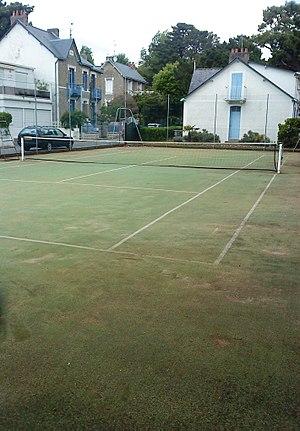
La pelouse synthétique, aussi appelée « pelouse artificielle » ou encore « gazon artificiel » ou « gazon synthétique », est une surface imitant la pelouse naturelle. Ce faux gazon est constitué de plastiques produits par synthèse chimique de manière à imiter son aspect et certaines de ses caractéristiques. Deux avantages sont avancés par les fabricants : la possibilité d'un usage intensif, quelle que soit la météo, et un moindre besoin d'arrosage. Ce type de gazon fait toutefois l'objet de critiques et d'alertes concernant ses impacts sur l'environnement et la santé des utilisateurs.
Le tennis se pratique sur un court aux dimensions précises. Cependant, ce court peut être composé de différents revêtements, ce qui a une conséquence sur la possibilité de glisser et surtout la hauteur et la vitesse de la balle au rebond et donc sur la vitesse de jeu. Dans les tournois professionnels, on retrouve principalement quatre types de surfaces de jeu : le gazon, les moquettes, les surfaces dures et la terre battue. Lorsque ces surfaces sont jouées en salle, le jeu ne peut plus être perturbé par le vent, notamment au service. La quantité d'espace autour du court, plus grande dans les plus grands tournois, permet de rattraper plus de balles. Sont encore utilisés mais plus rarement, les courts sur parquet. La couleur des courts ne change pas le style de jeu, elle peut être d'une ou deux couleurs, les bandes restent toujours blanches mais l'on peut retirer les lignes extérieures des couloirs pour les matchs de simple. Les matchs de simple sont souvent joués avec des poteaux de double c'est-à-dire que le filet va plus loin que le couloir à gauche et à droite ce qui rend encore plus rare la possibilité de renvoyer la balle en contournant un des deux poteaux.